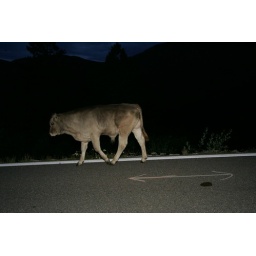
Andorra cows in the mountains. Very common view while driving high in the mountains of Andorra